Fresnel lens

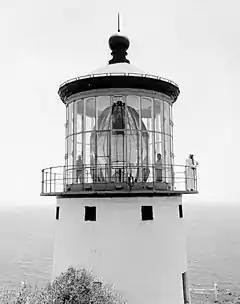
Makapuu Point Light

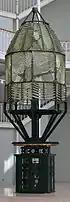
Inchkeith lighthouse lens and drive mechanism

Fresnel designed six sizes of lighthouse lenses, divided into four "orders" based on their size and focal length. The 3rd and 4th orders were sub-divided into "large" and "small". In modern use, the orders are classified as first through sixth order. An intermediate size between third and fourth order was added later, as well as sizes above first order and below sixth.